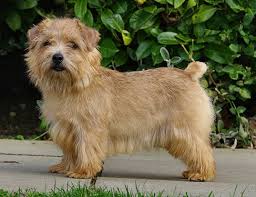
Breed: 203-n000027-Norfolk_terrier